Comfort food

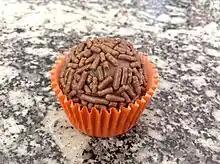
Brigadeiro, a truffle-like confection

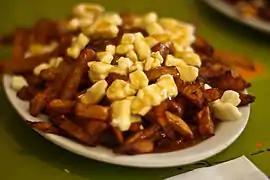
A plate of classic poutine at a Montreal restaurant

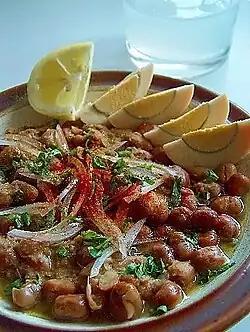
Ful medames served with hard-boiled eggs, a staple in Egypt

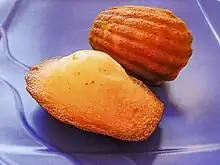
A madeleine. A "madeleine de Proust" is a French expression specifically referring to Marcel Proust's description of comfort food in "In Search of Lost Time".

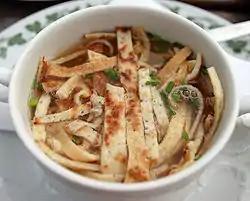
Flädlesuppe

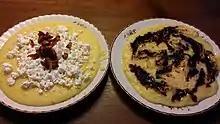
Puliszka with curd cheese and smoked lard (left) and plum preserve (right)

India's cuisine is diverse. Some Indian comfort foods – regional and subcontinent-wide – are listed below.